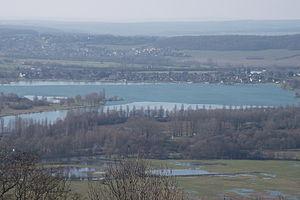
Le Lac de Vaivre
Le Lac de Vaivre est un lac artificiel de 95 hectares situé en banlieue ouest de Vesoul, dans la Haute-Saône.